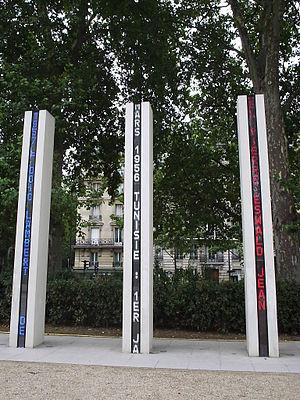
De 1954 à 1962, un nombre grandissant d'appelés du contingent fut envoyé en Algérie pour participer à la guerre d'Algérie, commencée le 1ᵉʳ novembre 1954. Leur nombre a dépassé le demi-million à la fin de la guerre, pour une conscription de 28 mois.
La crise de Bizerte est un conflit diplomatique et militaire opposant, durant l'été 1961, la France et la Tunisie devenue indépendante le 20 mars 1956. Il se joue autour du sort de la base navale militaire de Bizerte restée en mains françaises et de sa rétrocession à la Tunisie. Après des tensions diplomatiques commencées en mai lors du démarrage de travaux d'extension de la piste de la base, les tensions arrivent à leur paroxysme et tournent à l'affrontement militaire lors des journées du 19 au 22 juillet. Bien que les forces en présence soient disproportionnées, le conflit tourne rapidement à l'avantage des forces françaises et l'utilisation de volontaires sans formation militaire se traduit par un nombre important de victimes civiles.
Un haut lieu de la mémoire nationale est, en France, un des dix lieux de mémoire relevant du ministère des Armées, qu'il a sélectionnés comme tels à partir de 2014.
Le Mémorial national de la guerre d'Algérie et des combats du Maroc et de la Tunisie est un monument aux morts érigé sur le quai Branly, dans le 7ᵉ arrondissement de Paris, pour commémorer les conflits d'indépendance ayant eu lieu en Afrique française du Nord de 1952 à 1962 : ceux localisés dans les départements français d'Algérie et départements français du Sahara, rétrospectivement appelés la guerre d'Algérie, et ceux situés dans le protectorat français du Maroc et protectorat français de Tunisie, nommés « combats de Tunisie et du Maroc ».
La guerre d’Algérie ou révolution algérienne aussi connue comme la guerre d'indépendance algérienne ou guerre de libération nationale ou encore les événements d'Algérie, est un conflit armé qui s'est déroulé de 1954 à 1962 en Algérie, colonie française depuis 1830, divisée en départements depuis 1848. L'aboutissement est la reconnaissance de l'indépendance du territoire le 5 juillet 1962.